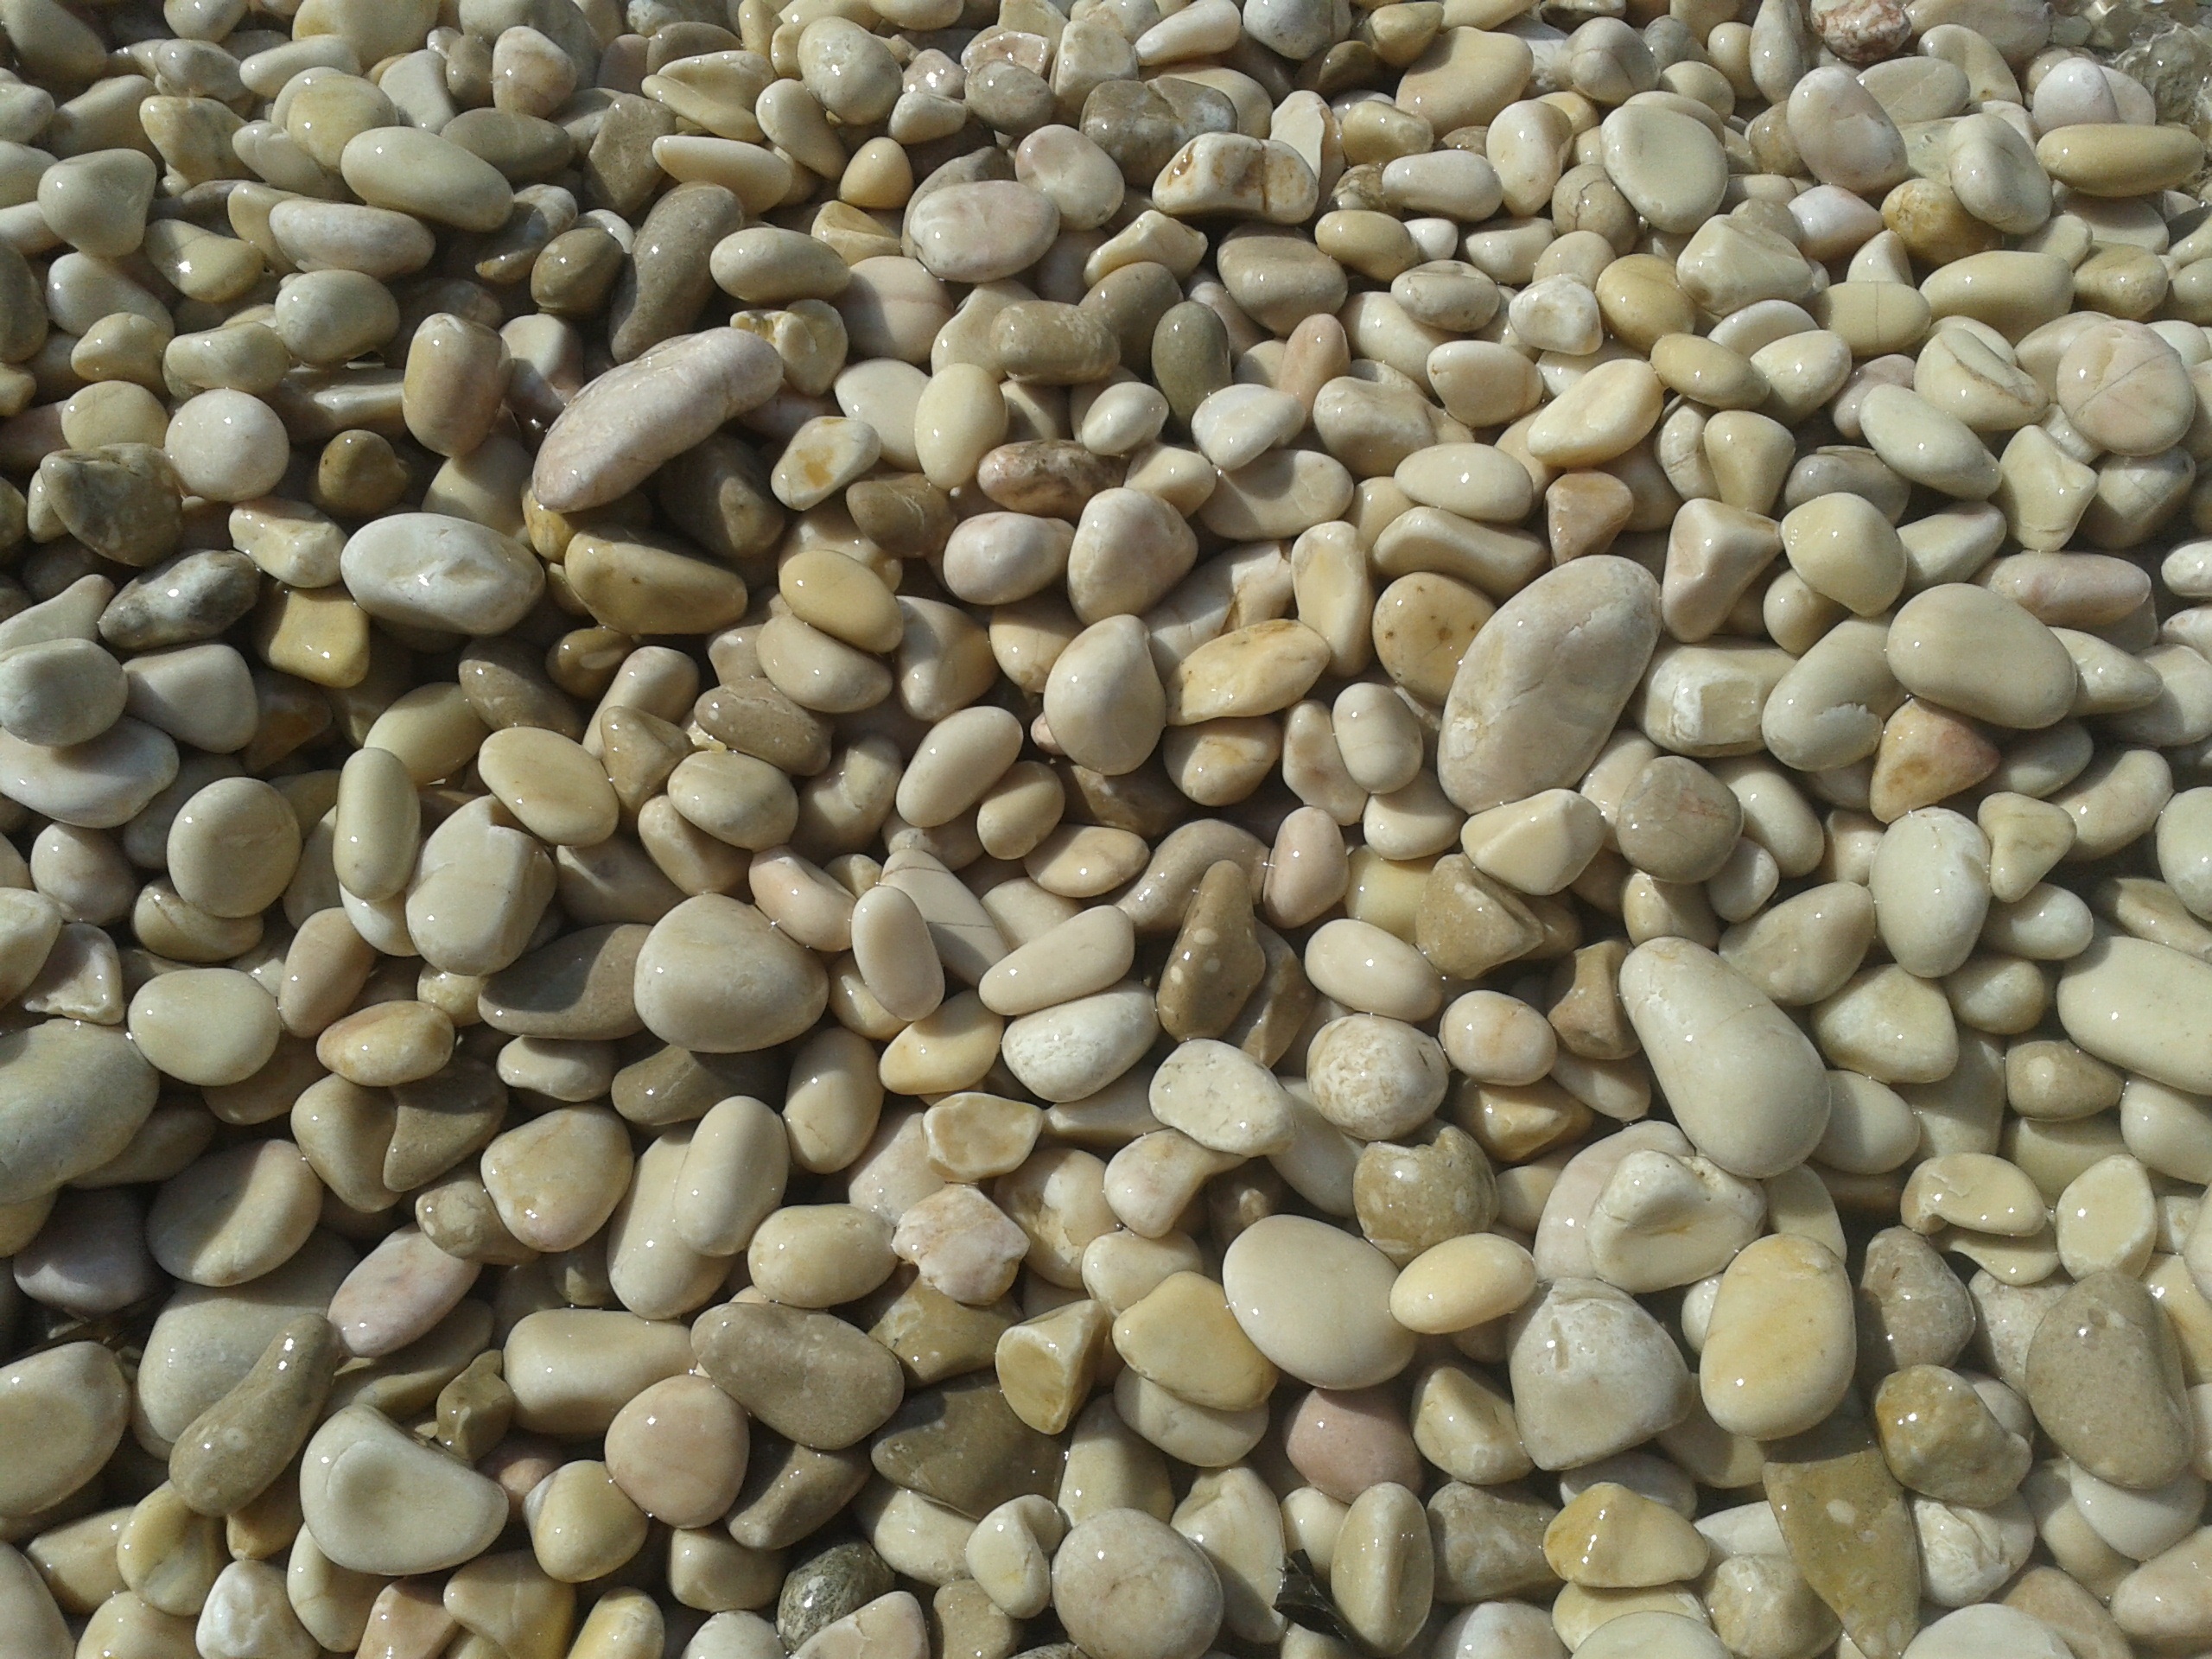
beach, sand, food, produce, pebble, material, stones, gravel, flooring, sassi